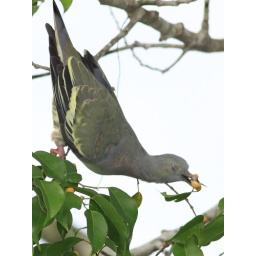
Female Pink Necked Green Pigeon. Feed Frenzy at tree near lake at eco garden.